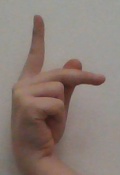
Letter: dha